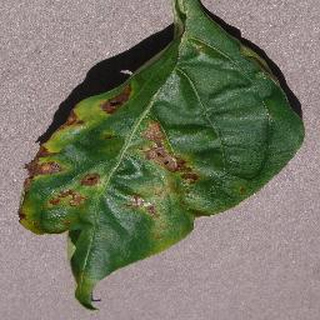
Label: bell_pepper_bacterial_spot